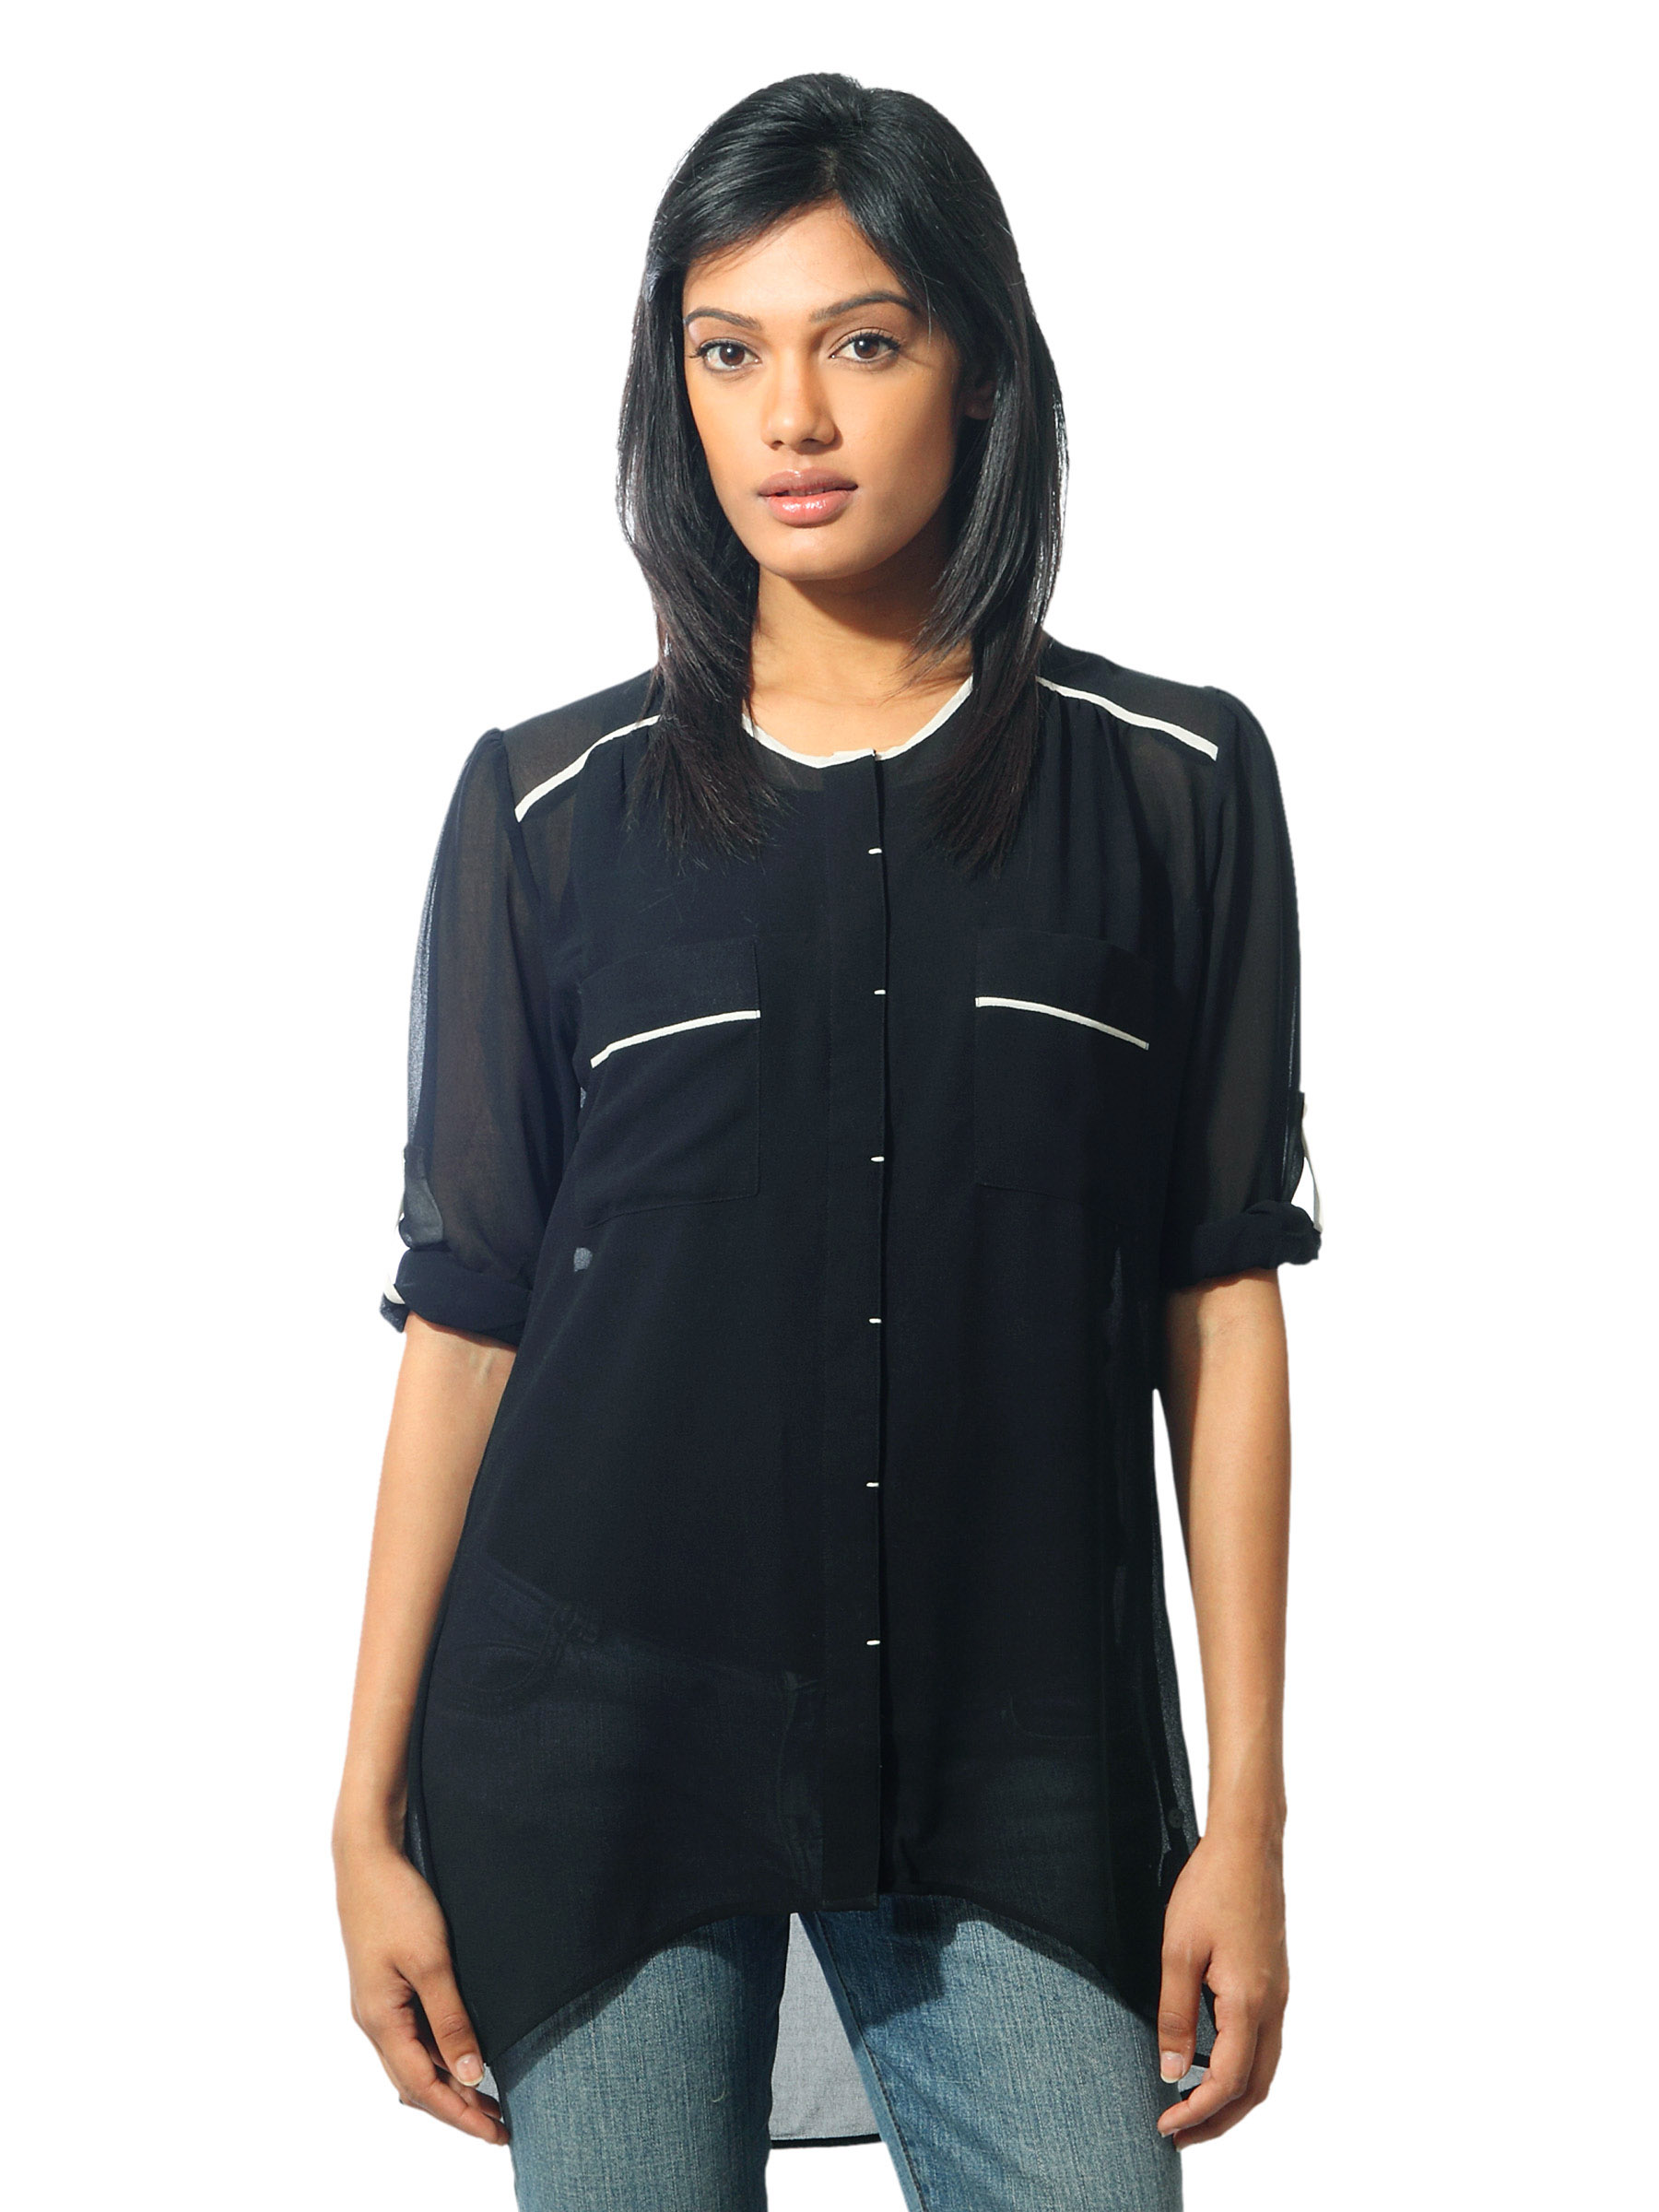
Femella Women Black Top
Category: Apparel / Topwear / Tops
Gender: Women
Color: Black
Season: Summer 2012
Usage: Casual